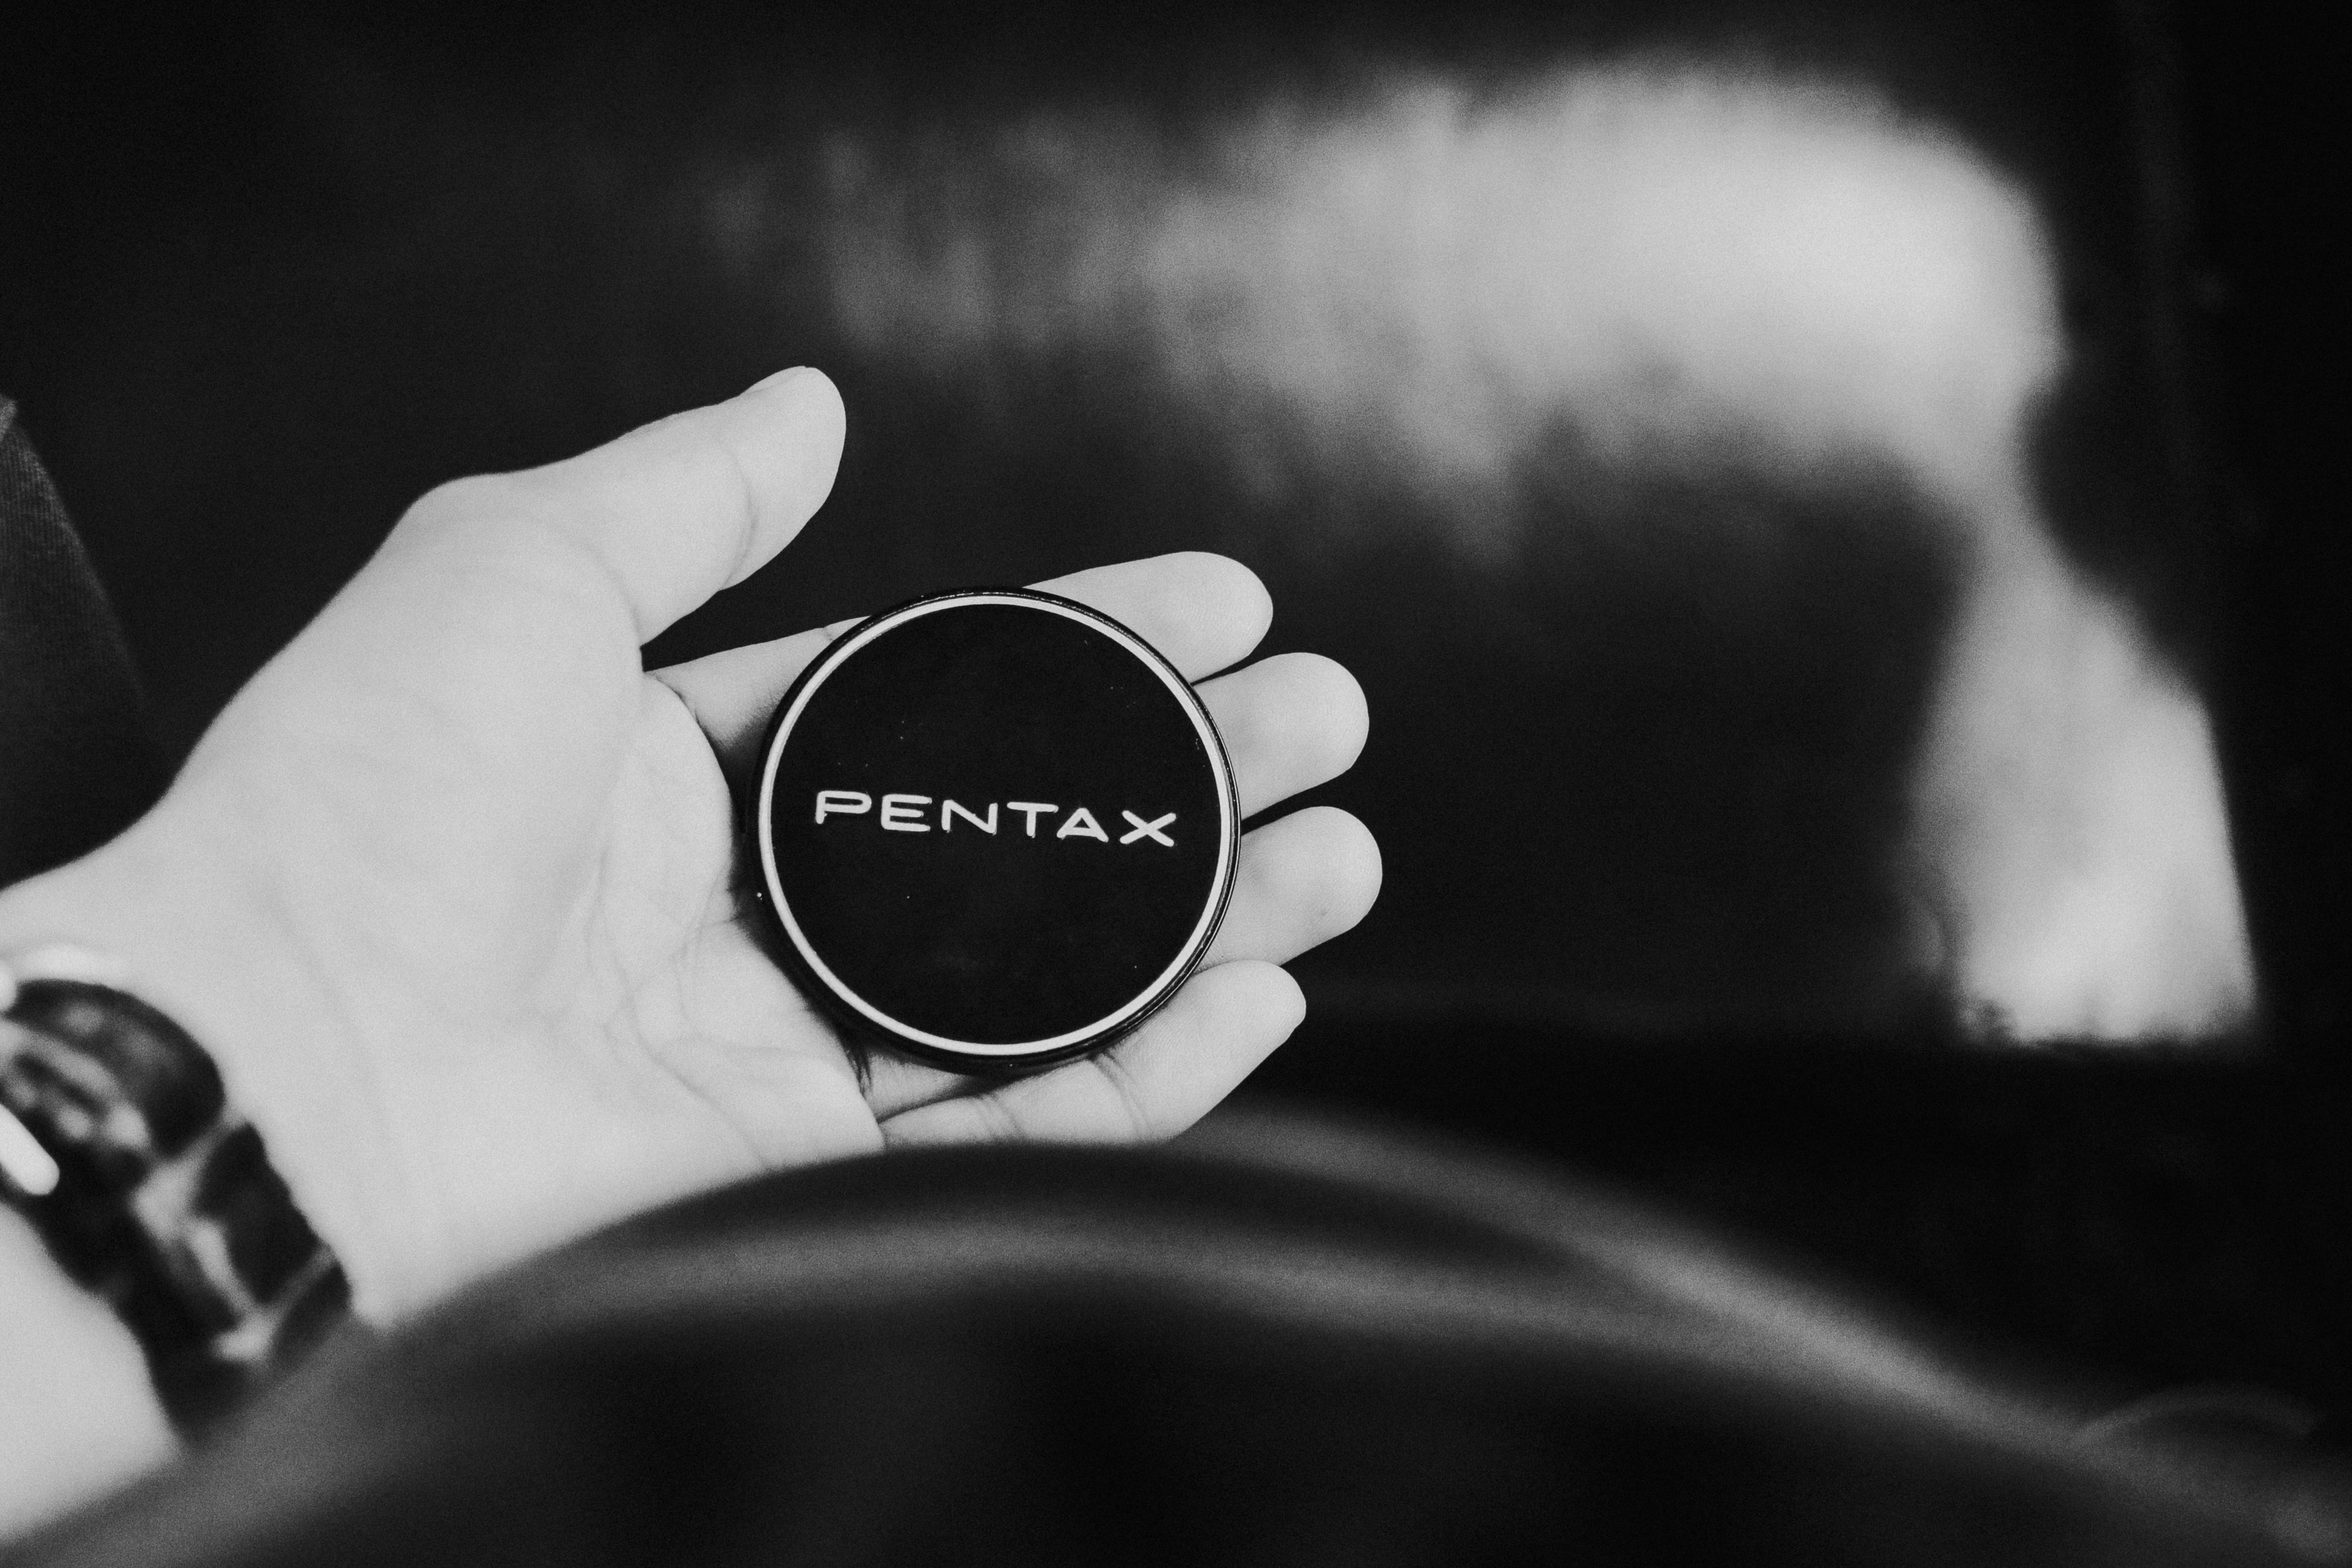
hand, light, black and white, white, photography, darkness, black, monochrome, close up, eye, glasses, photograph, emotion, macro photography, monochrome photography, film noir